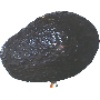
Label: avocado